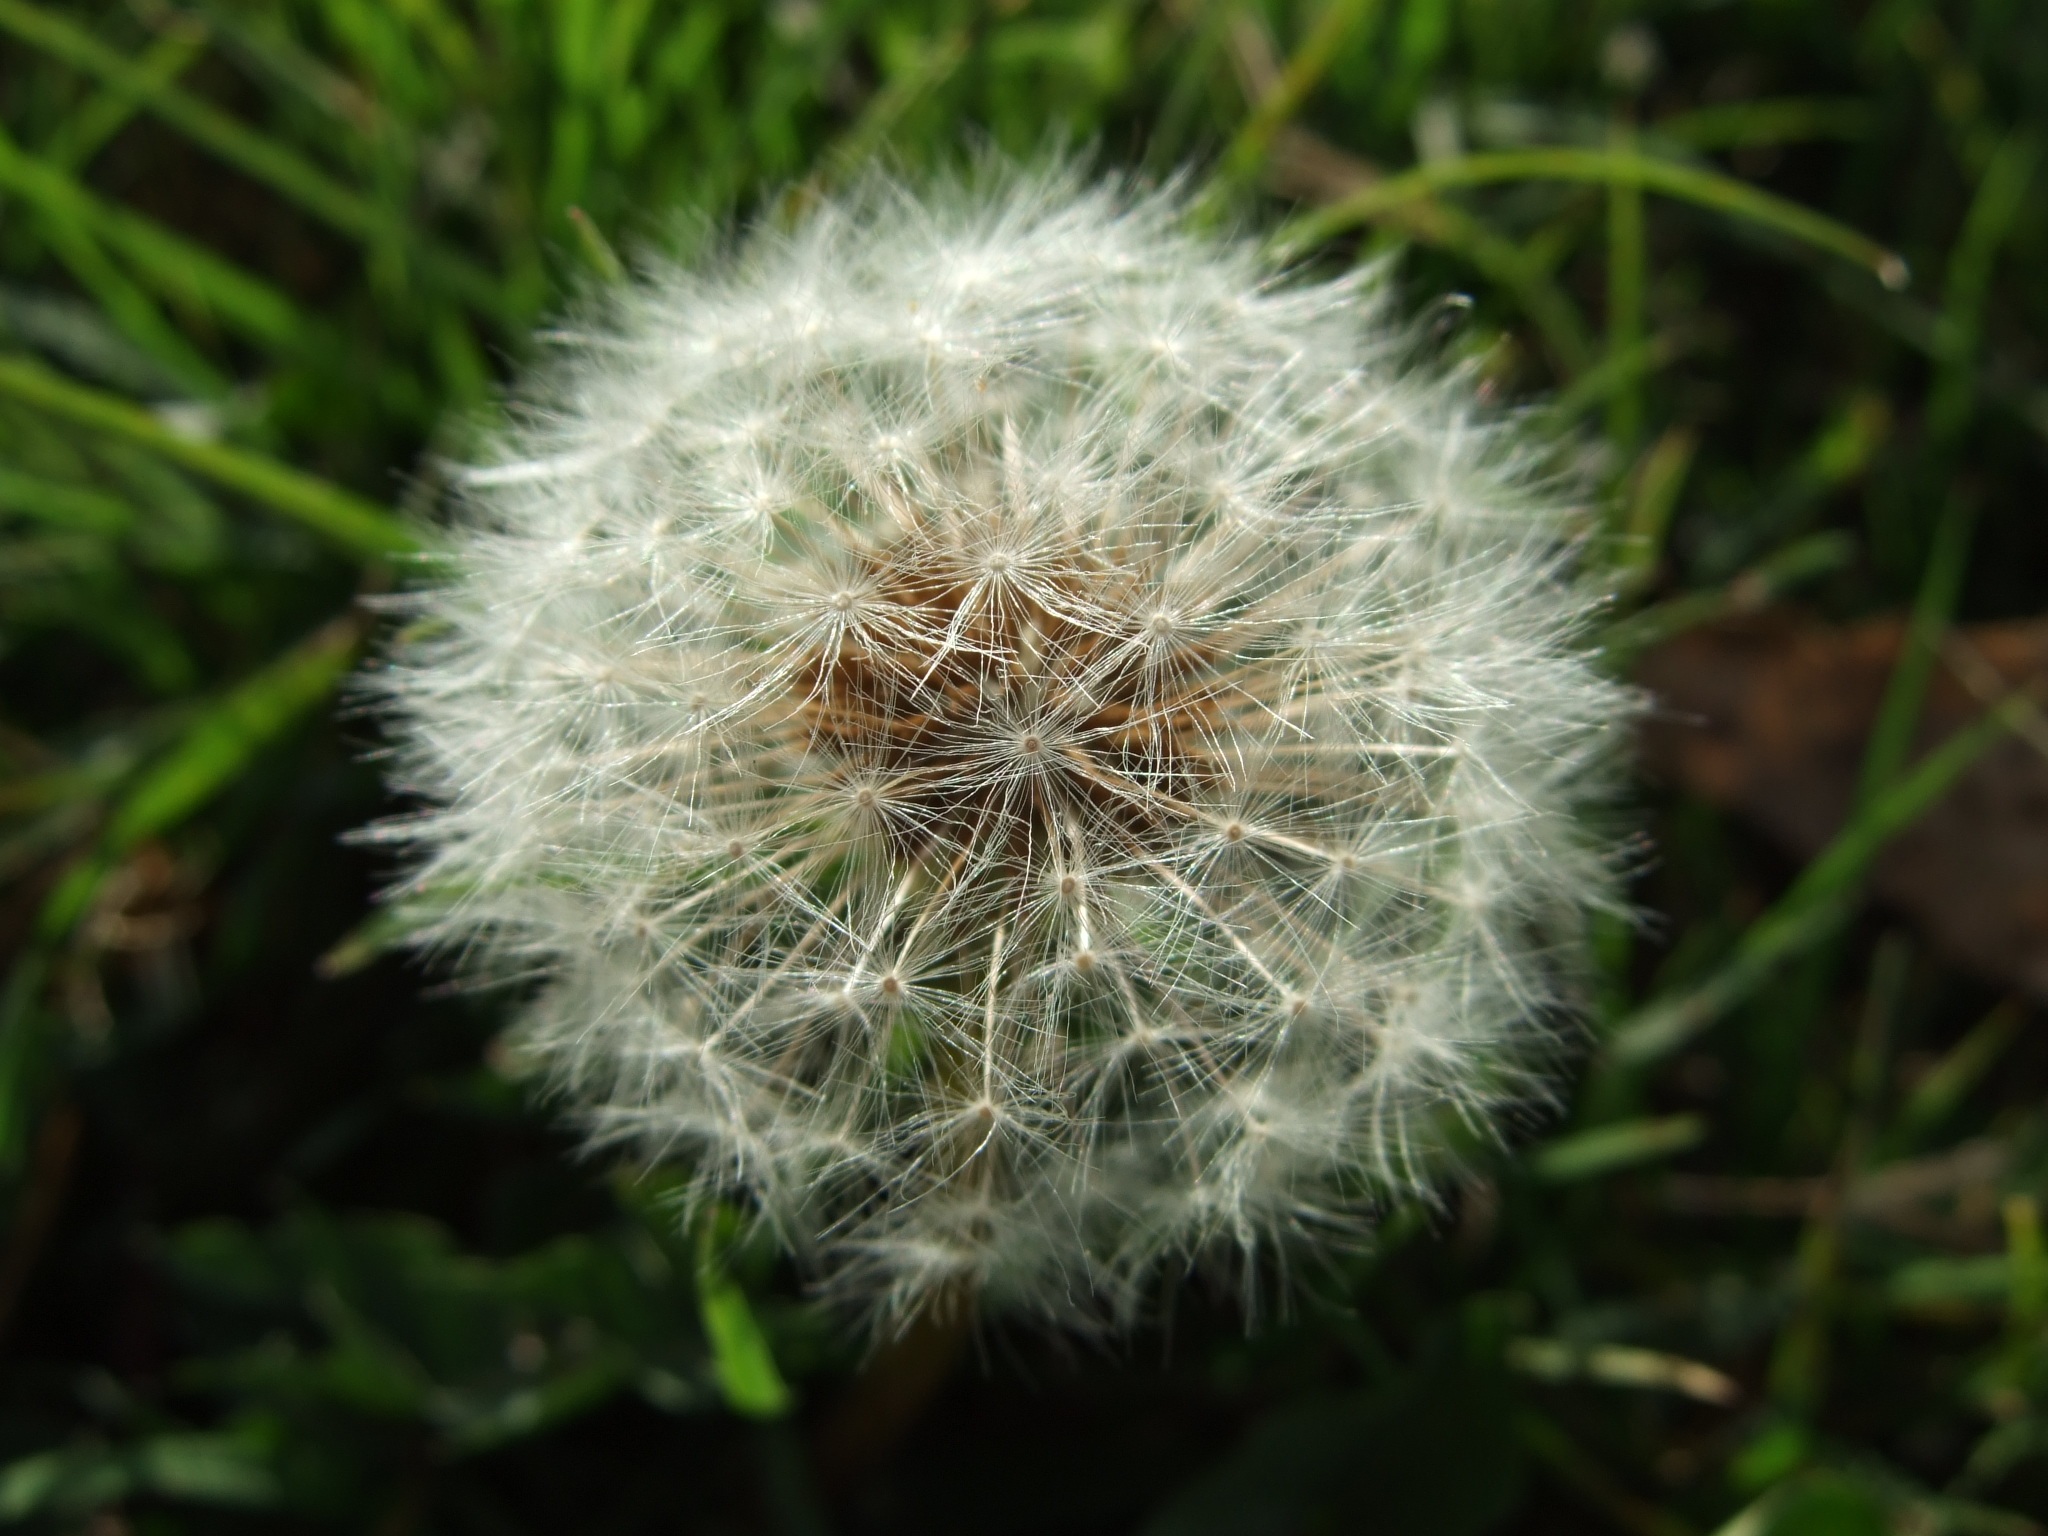
nature, grass, plant, white, meadow, dandelion, flower, botany, flora, wildflower, close up, furry, ball, thistle, macro photography, flowering plant, daisy family, plant stem, land plant, thorns spines and prickles